Early history of the Arkansas Valley in Colorado

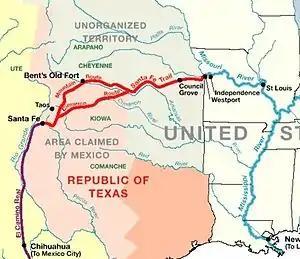
1845 Santa Fe Trail and native tribal lands

Kentuckian James Purcell (Pursley) is the first Anglo-American known to visit the Arkansas River in Colorado. In 1805, he traversed the upper Arkansas with a large band of Paducah (perhaps Plains Apache) and Kiowa Indians. The Zebulon Pike expedition of 1806 followed the Arkansas River upstream to explore for the United States the newly acquired Louisiana territory. Pike and his men strayed into Spanish territory and were arrested and imprisoned. In 1811 Ezekial Williams (not to be confused with Old Bill Williams) trapped in the upper Arkansas valley.